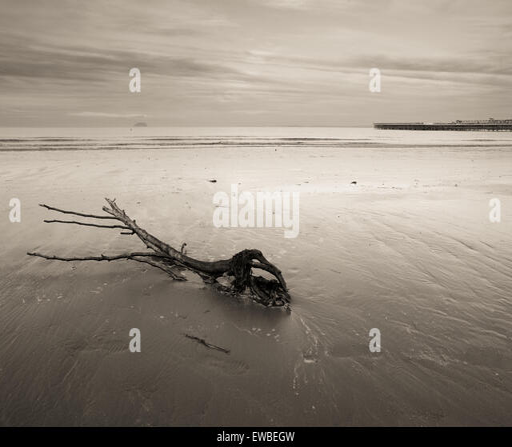
the beach in winter with driftwood